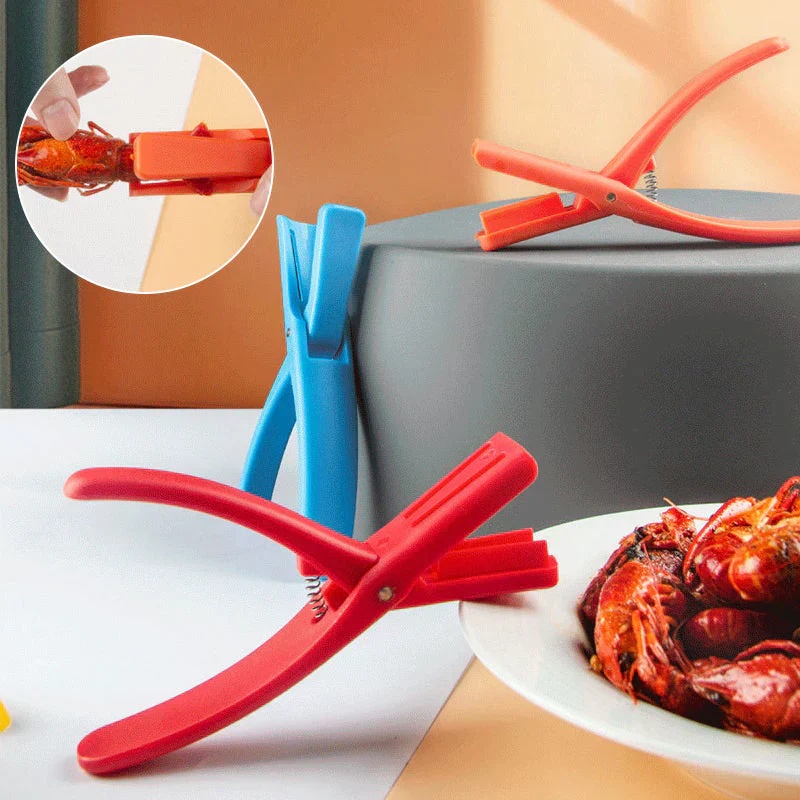
Avelena | ShellMaster - Werkzeuge zum Entfernen von Flusskrebs-Schwänzen
Revolutionieren Sie die Zubereitung von Meeresfrüchten mit unserem fortschrittlichen Flusskrebs-Schaler und Meeresfrüchte-Peeling-Werkzeug!🚀 Entdecken Sie den ShellMaster, Ihr ultimatives Werkzeug zum mühelosen Schalen und Ausnehmen von Flusskrebsen. Verfeinern Sie Ihre kulinarischen Kreationen mit Leichtigkeit und genießen Sie perfekt zubereitete Meeresfrüchtegerichte. Übernehmen Sie den ShellMaster und steigern Sie noch heute Ihr Meeresfrüchte-Erlebnis. Hauptmerkmale: 🌟 Einfaches Schälen! Genießen Sie den Komfort des mühelosen Schälens mit dem innovativen ShellMaster Peeler. Entwickelt, um Schalen sauber und effizient zu entfernen 🦐, sorgt er dafür, dass Ihre Hände sauber bleiben und Ihre Meeresfrüchte-Zubereitung mühelos wird. 👉 Praktisches Design! Dieser Schäler ist nicht nur einfach zu bedienen, sondern auch leicht zu warten. Sein einfaches Design ermöglicht eine schnelle Reinigung und kompakte Aufbewahrung, was ihn zu einer praktischen Ergänzung für jedes Küchenwerkzeug macht. 🐟 Vielseitige Verwendung: Der ShellMaster ist ein vielseitiges Werkzeug, das Ihr kulinarisches Erlebnis verbessert. Perfekt geeignet für sowohl Amateurköche als auch erfahrene Profis 🍳, steigert er die Effizienz und Präzision bei der Zubereitung von Meeresfrüchten 🐟. 🚫 Langlebige Konstruktion: Aus hochwertigen Materialien gefertigt, gewährleistet er Haltbarkeit und Zuverlässigkeit 🛠️. Sein robustes Design garantiert eine langfristige Nutzung und macht ihn zu einem vertrauenswürdigen Begleiter in Ihrer Küche für viele Jahre. Auf müheloses Schälen, makellose Ergebnisse - definieren Sie Ihr Meeresfrüchte-Erlebnis mit ShellMaster neu!✨ Wir glauben an 100% Kundenzufriedenheit und bieten daher allen Kunden eine 30-tägige Geld-zurück-Garantie an! Wenn Sie mit unserem Produkt nicht zufrieden sind, können Sie den Artikel innerhalb von 30 Tagen nach Bestelldatum für eine volle Rückerstattung zurückgeben. Wenn Ihnen unser Produkt nicht gefällt, erhalten Sie innerhalb von 30 Tagen eine volle Rückerstattung, ohne Fragen zu stellen. Der Kauf von Artikeln online kann eine entmutigende Aufgabe sein, deshalb möchten wir, dass Sie wissen, dass beim Kauf von etwas und dem Ausprobieren keinerlei Risiko besteht. Wenn es Ihnen nicht gefällt, keine harten Gefühle, wir machen es richtig. Wir haben 24/7 E-Mail-Support. Bitte kontaktieren Sie uns über unsere E-Mail oder über unser Kontaktformular, wenn Sie Hilfe benötigen, wir sind immer für Sie da!
Brand: Avelena
Category: Home & Garden > Kitchen & Dining > Kitchen Tools & Utensils > Food Crackers > Lobster & Crab Crackers